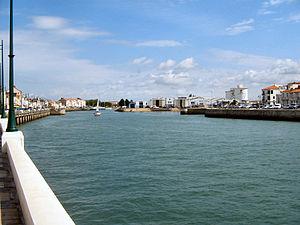
Les Sables-d’Olonne est une ancienne commune de l'Ouest de la France située dans le département de la Vendée et la région des Pays de la Loire. Elle se situe au cœur de l'arc atlantique, à mi-distance de Nantes et de La Rochelle.